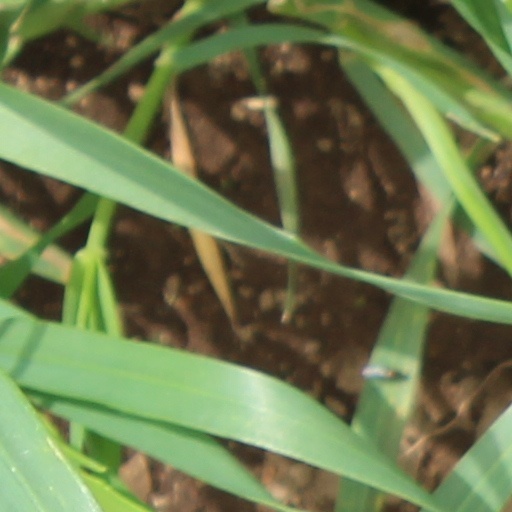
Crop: wheat